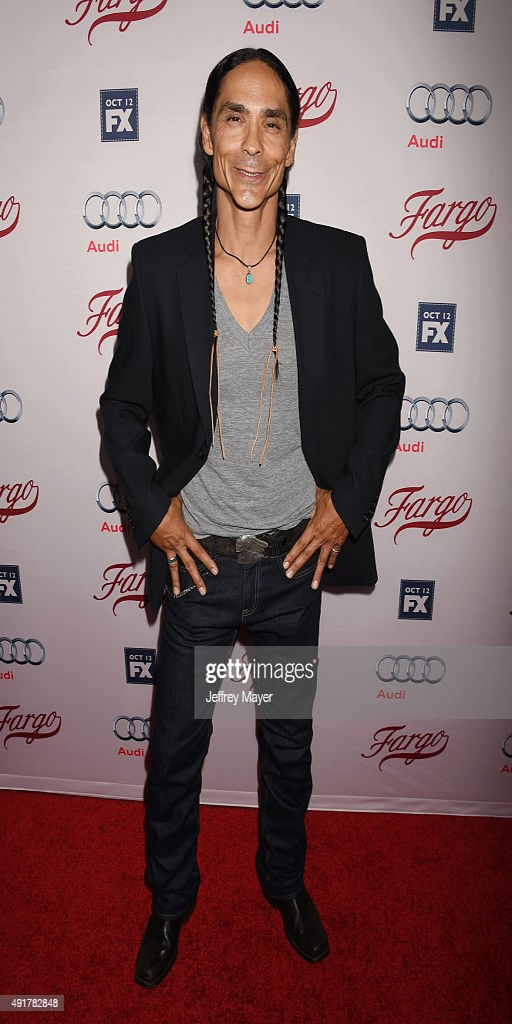
actor attends the premiere of season held .